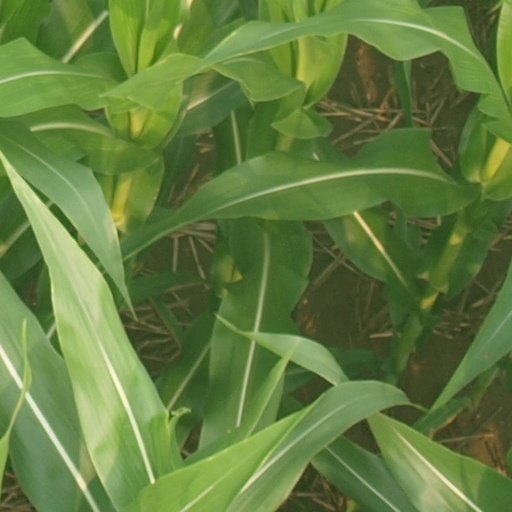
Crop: maize; corn